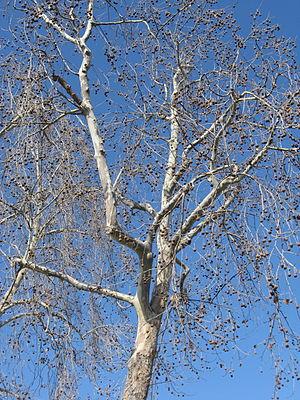
Platanus racemosa est une espèce de platane, ayant plusieurs autres appellations, telles que : le sycomore de Californie, le sycomore du sud, ou encore Aliso en espagnol. Il est originaire de Californie, où il se développe dans des zones ripariennes, des gorges, des lits majeurs, des sources ainsi qu'au long des rivières de différents habitats.